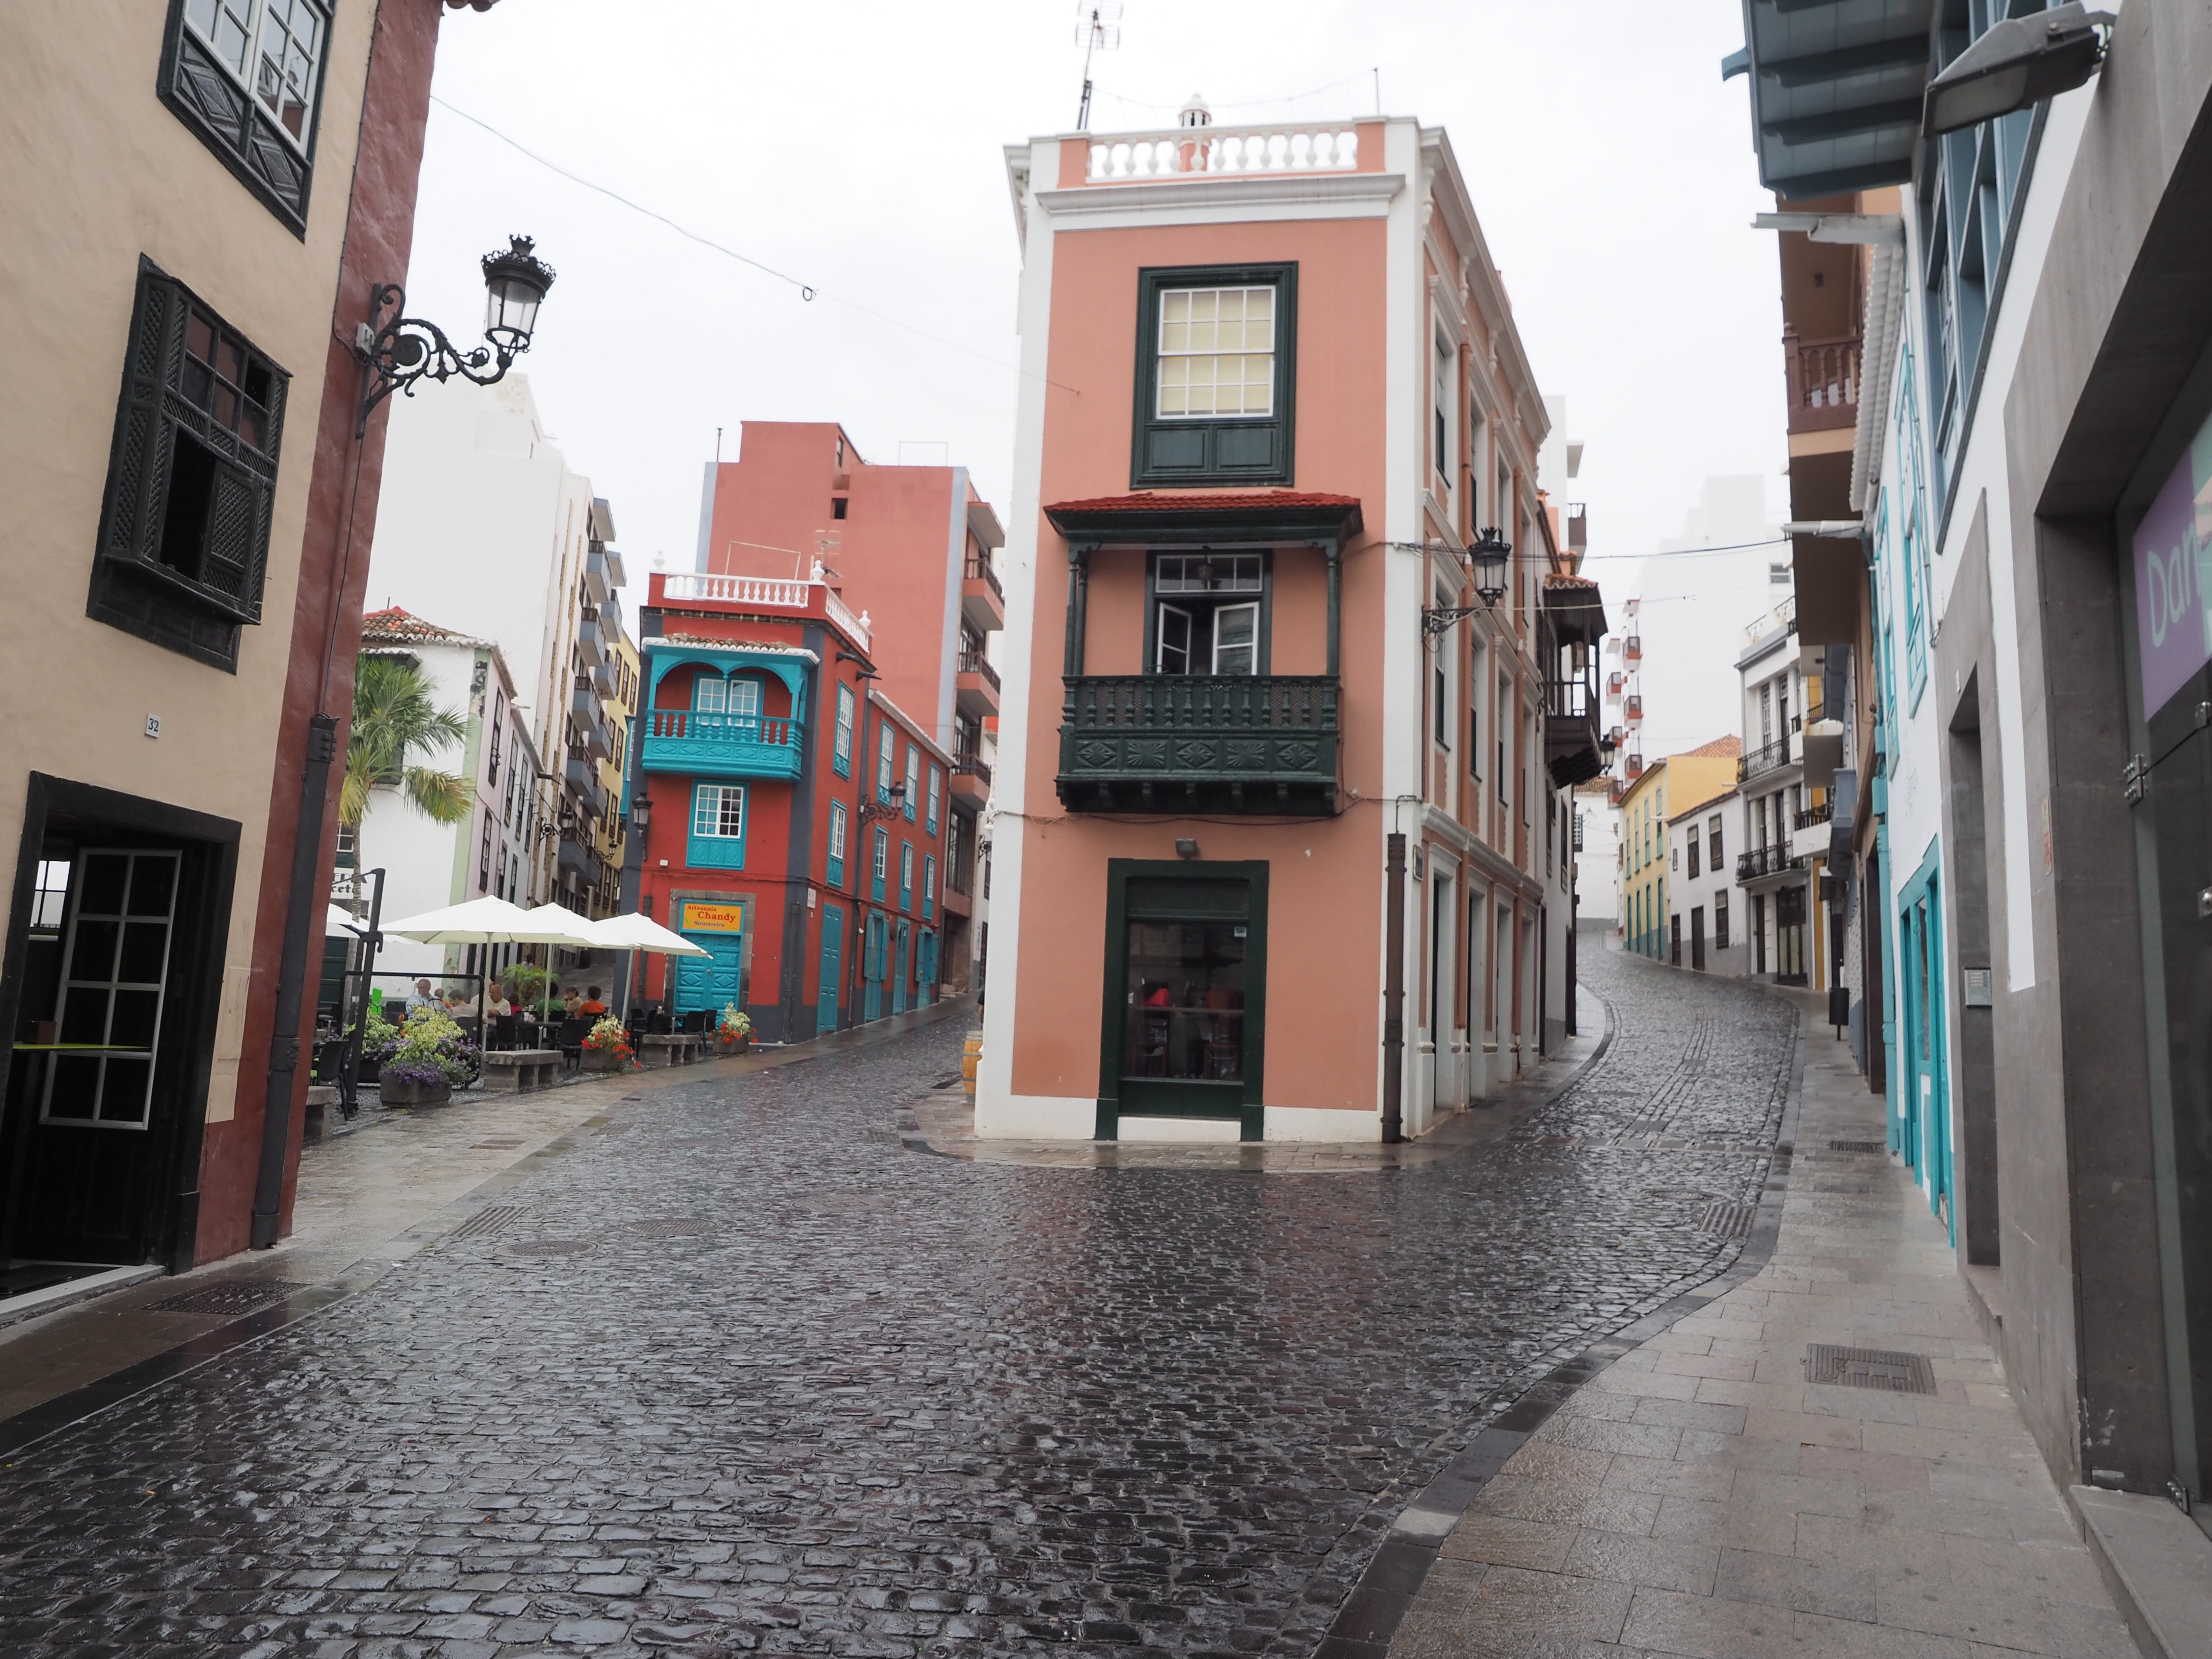
pedestrian, road, street, rain, town, wet, alley, city, downtown, island, facade, lane, spain, infrastructure, neighbourhood, canary islands, la palma, road surface, urban area, residential area, human settlement, santa cruz de tenerife, santa cruz de la palma